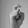
ASL letter: X